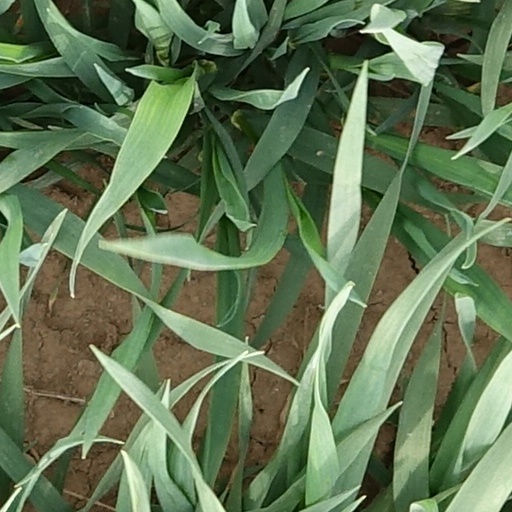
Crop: wheat